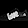
Label: Sneaker